Combined braking system

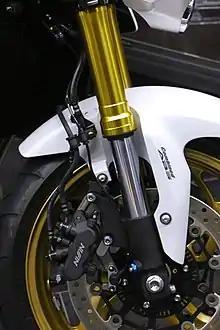
Two braking pipes of CBS connected to the Disc brake assembly

A combined braking system (CBS), also called linked braking system (LBS), is a system for linking front and rear brakes on a motorcycle or scooter. In this system, the rider's action of depressing one of the brake levers applies both front and rear brakes. The amount of each brake applied may be determined by a proportional control valve. This is distinct from (conventional) integrated brakes, where applying pressure to the rear brake pedal only applies some braking force to the front brake.